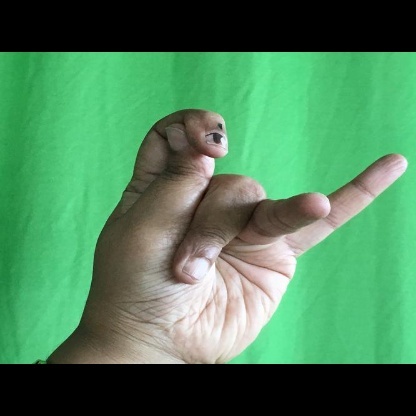
Mudra: Katakamukha